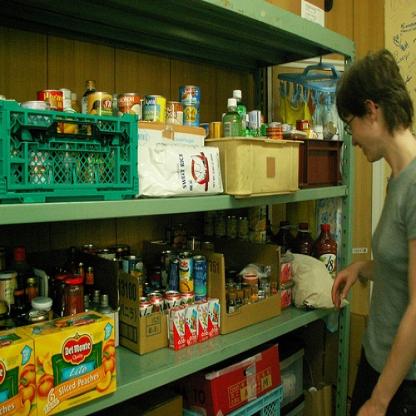
Scene: Indoor